GWR 4300 Class

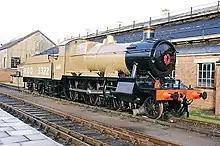
5322 preserved in WWI Railway Operating Division khaki livery

Although the class continued to be very useful and the final batch were still relatively new, 100 of the earlier examples were withdrawn between 1936 and 1939 and the wheels and motion of eighty were used for the Grange Class and twenty for Manor Class engines. It was intended to replace the whole class in this way but the advent of the Second World War in 1939 brought a temporary halt to withdrawals and the programme was never revived.